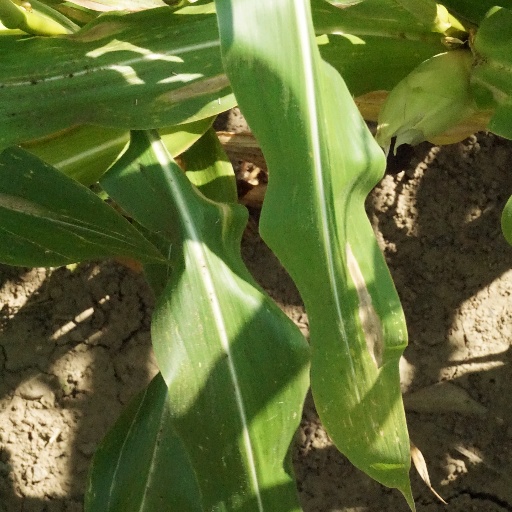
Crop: maize; corn